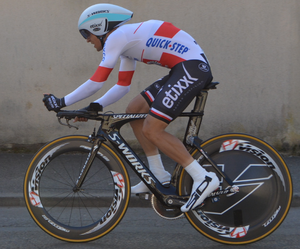
Michal Kwiatkowski à Paris-Nice 2015
La 73ᵉ édition de Paris-Nice a eu lieu du 8 au 15 mars 2015. C'est la deuxième épreuve de l'UCI World Tour 2015.